Islam in England

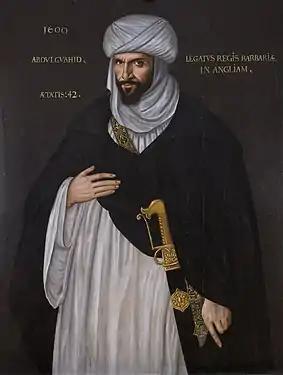
Portrait of Abd el-Ouahed ben Messaoud, a Moorish ambassador to Queen Elizabeth I in 1600

Although Islam is generally thought of as a contemporary arrival in England, Muslims have been trading and exchanging ideas with the English for centuries.